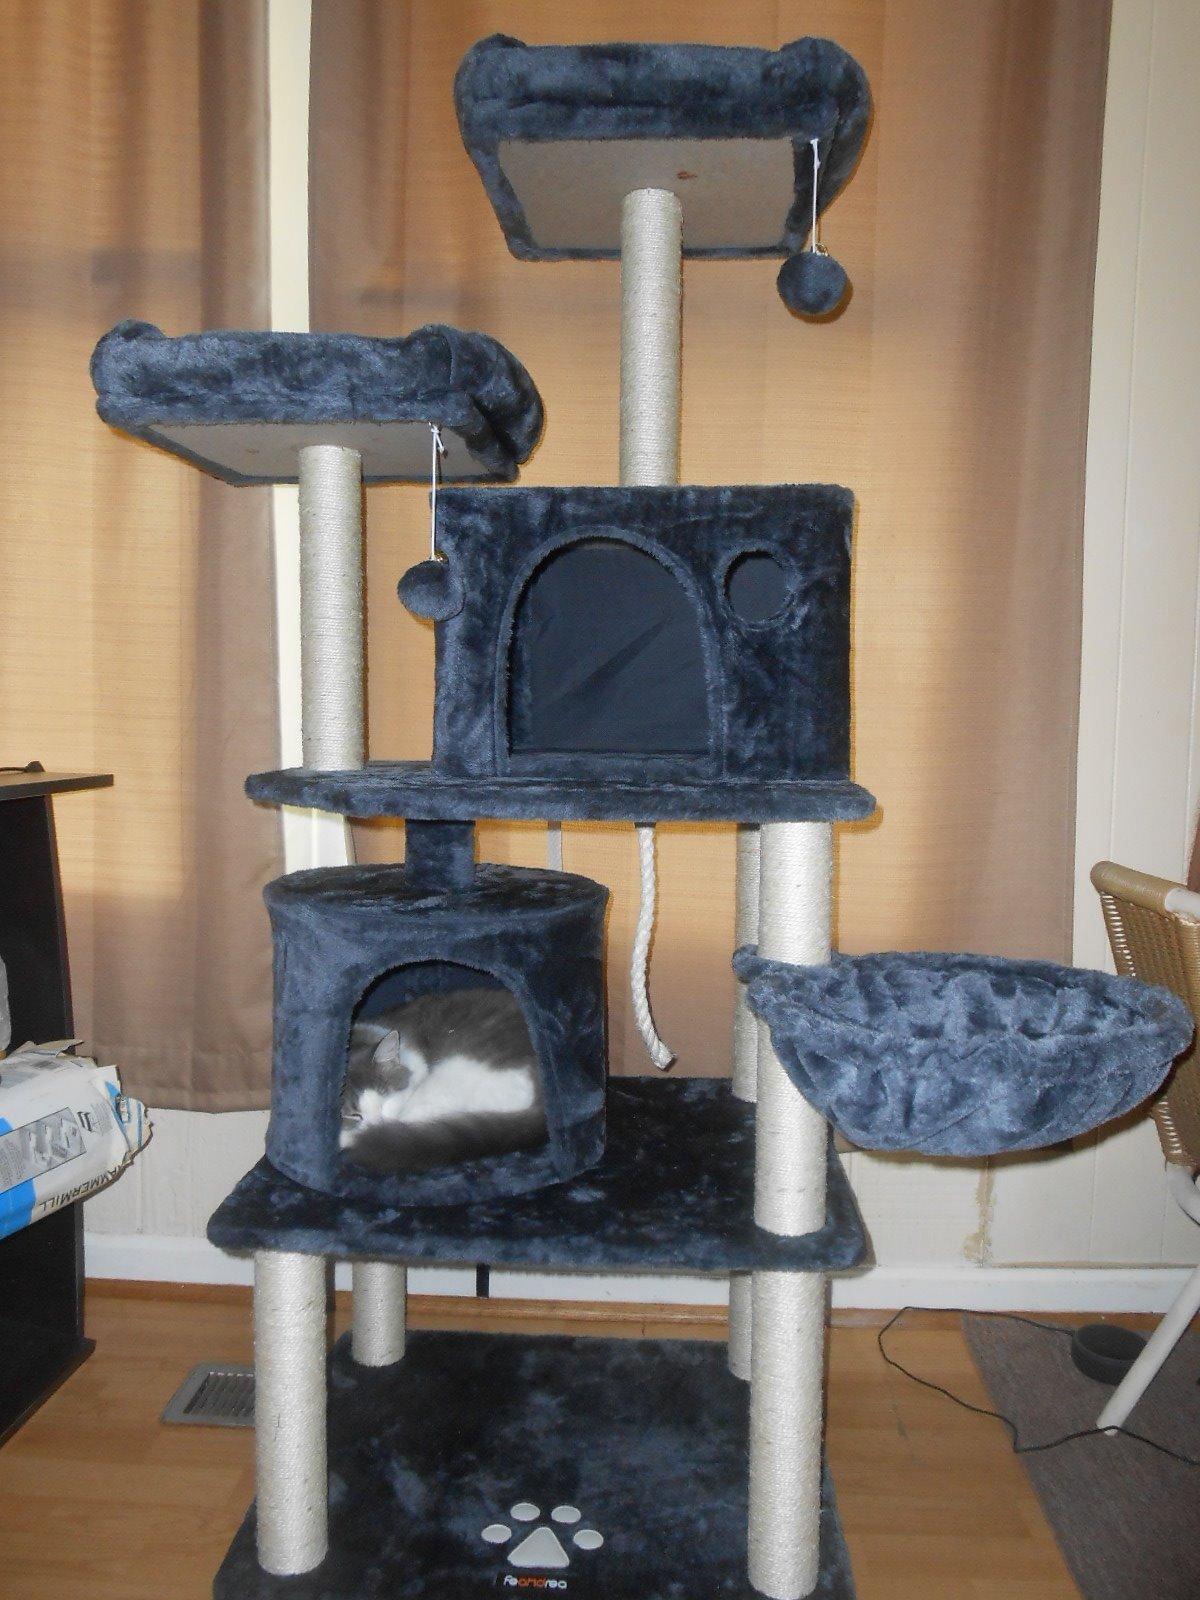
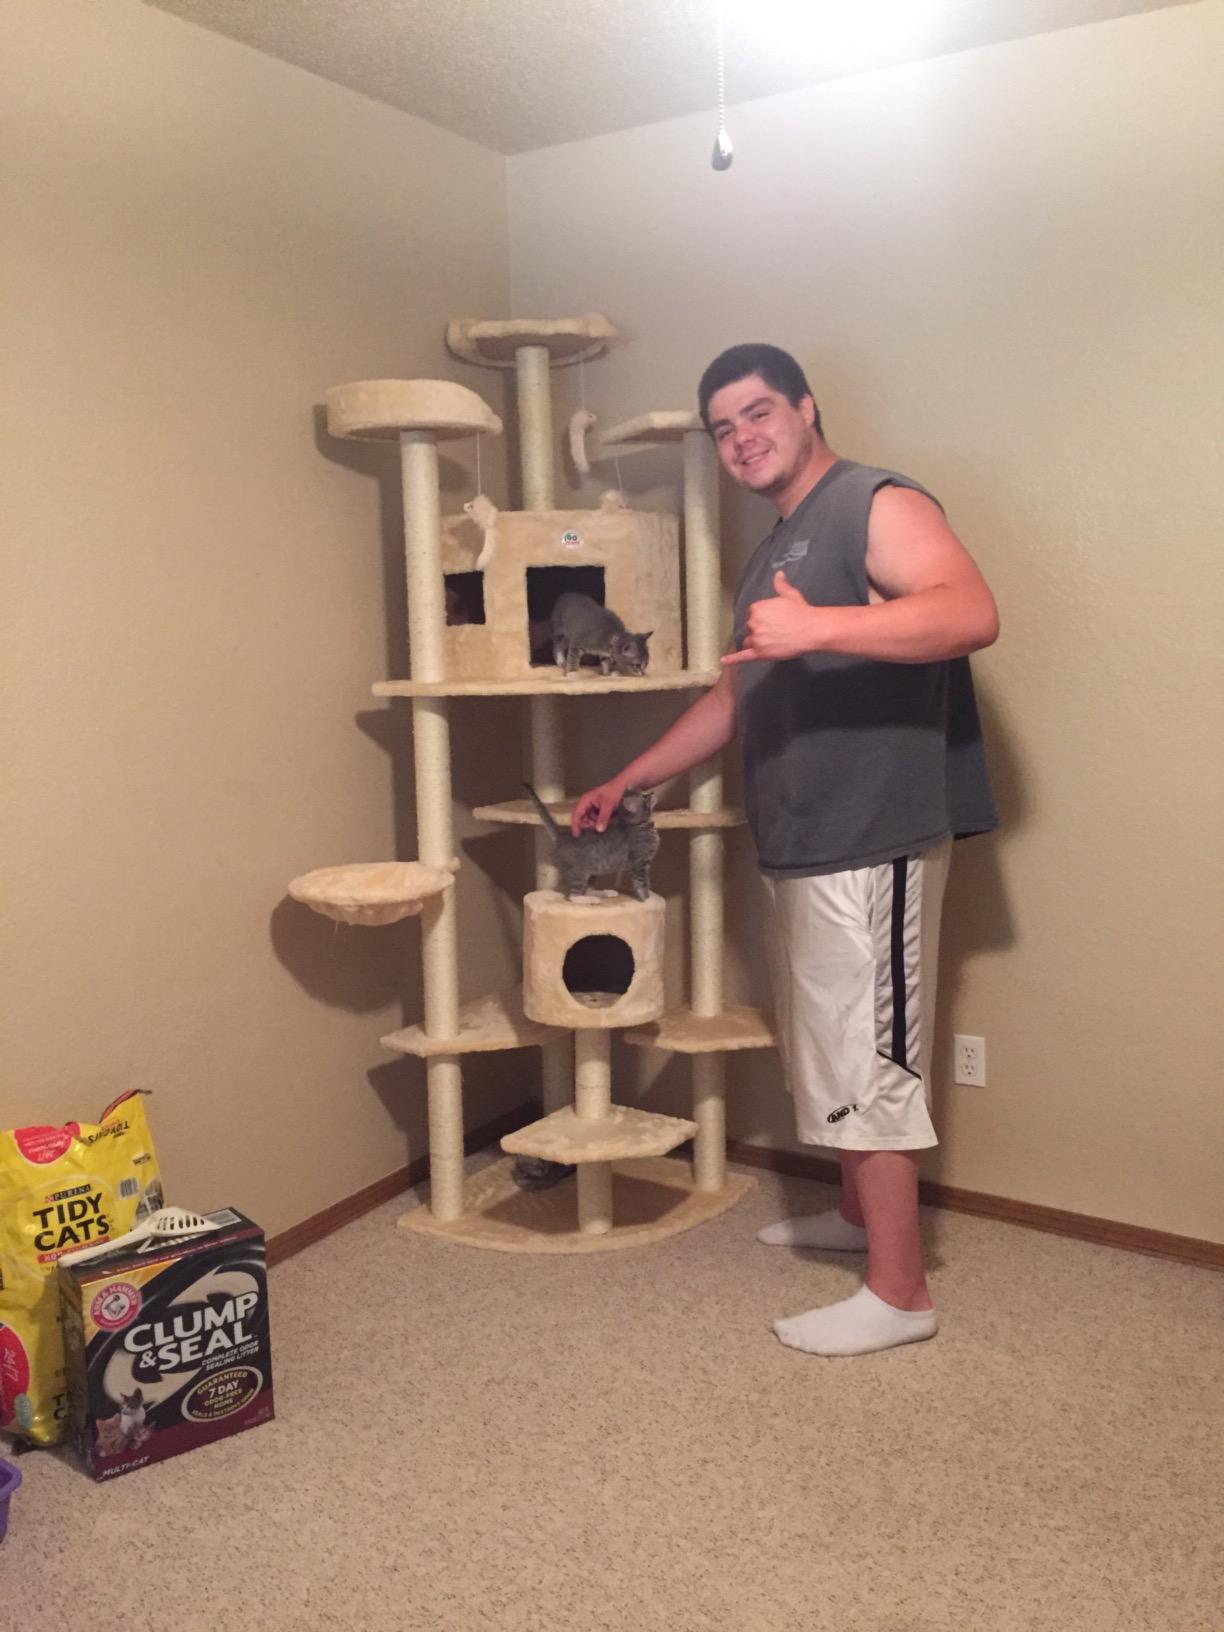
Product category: items_cat tree
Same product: no